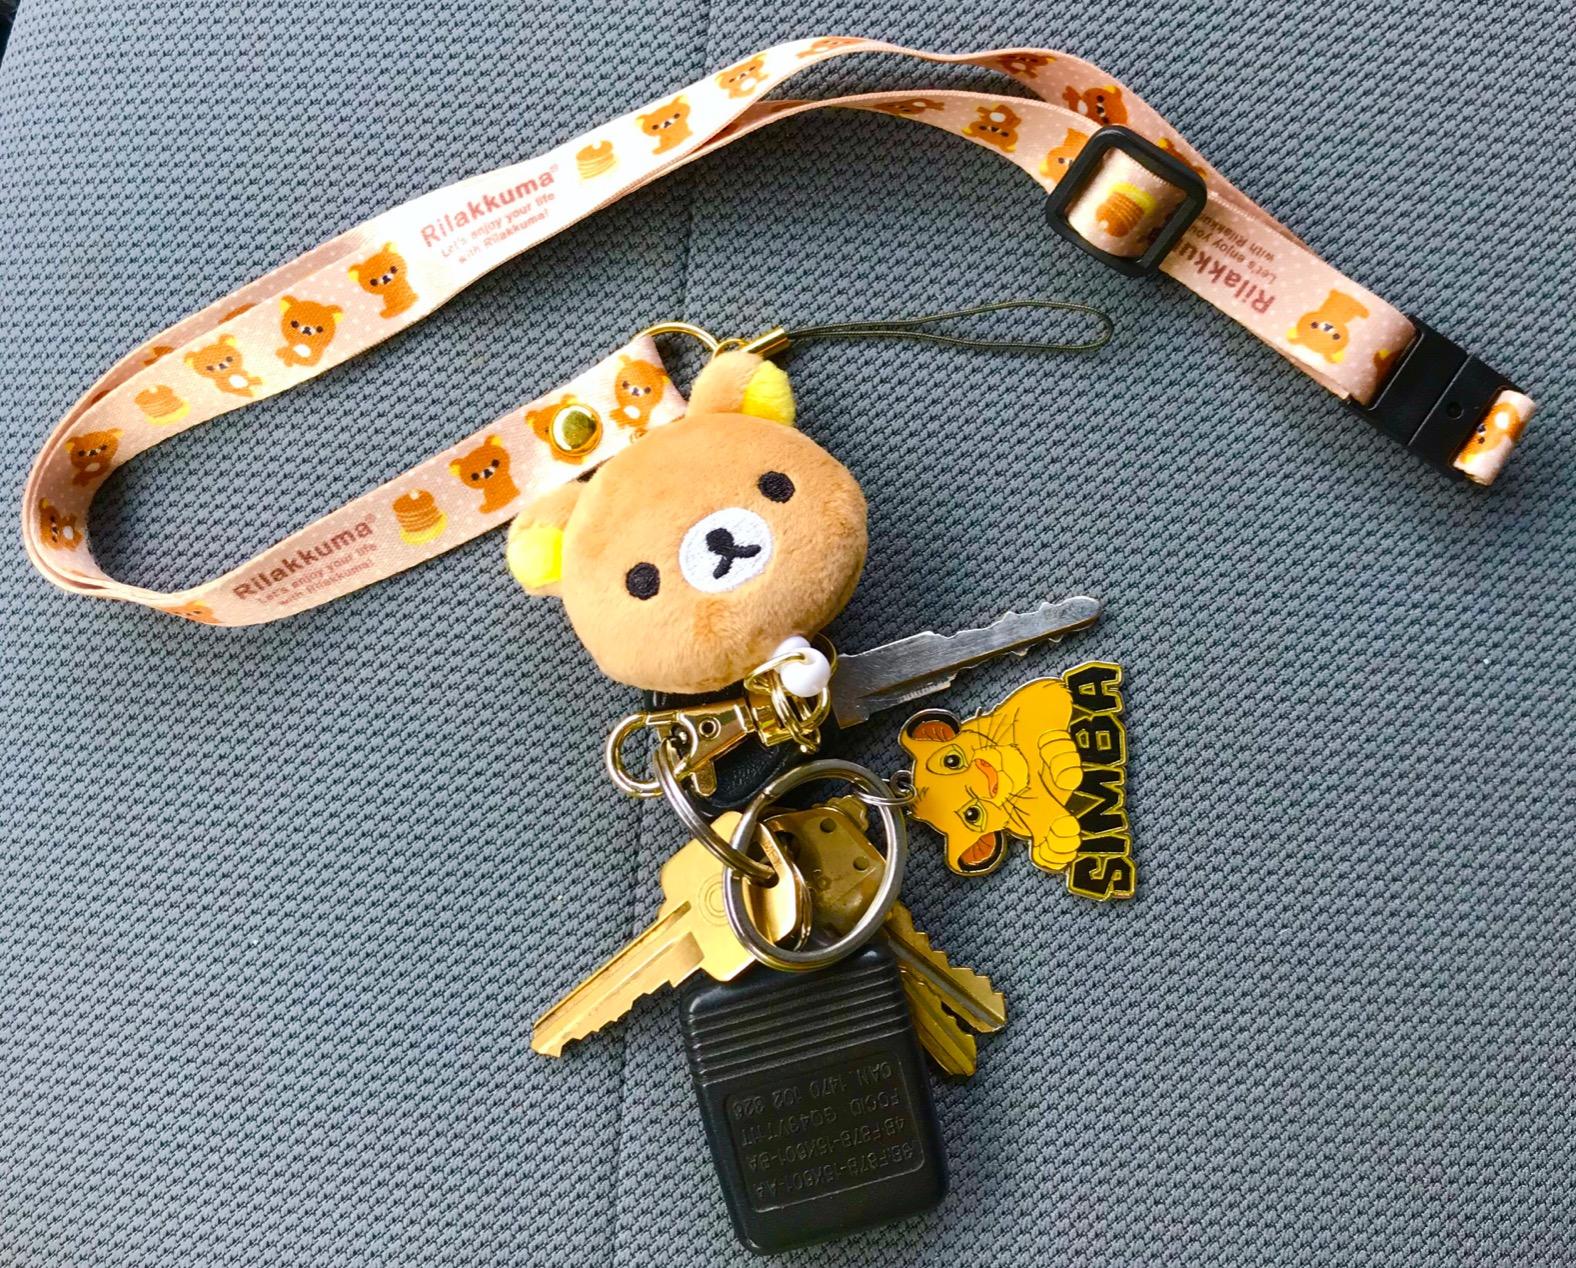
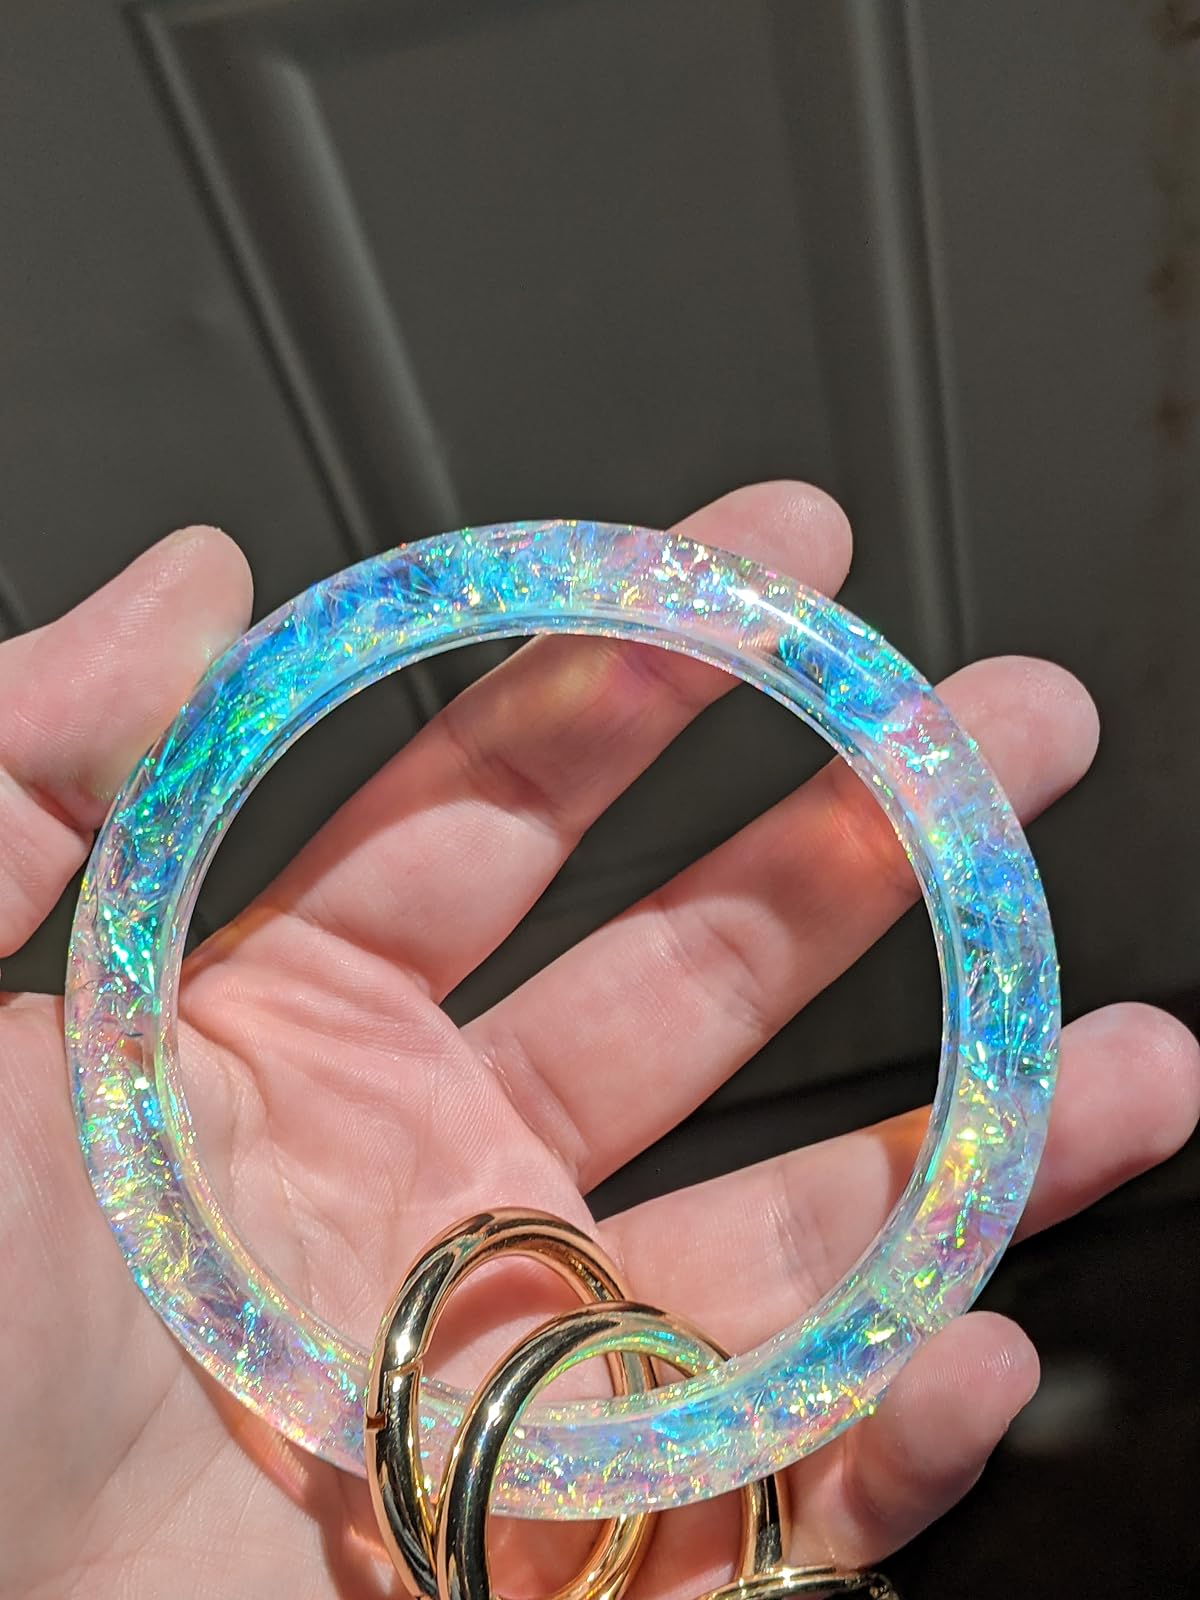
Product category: accessories_keychain
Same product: no